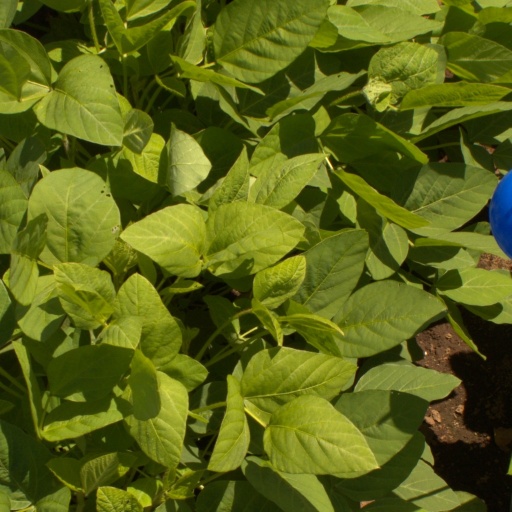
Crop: soybean